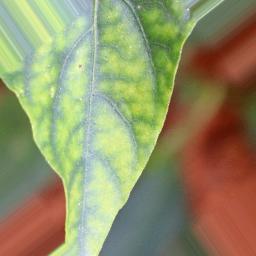
Label: nutritional